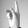
ASL letter: K